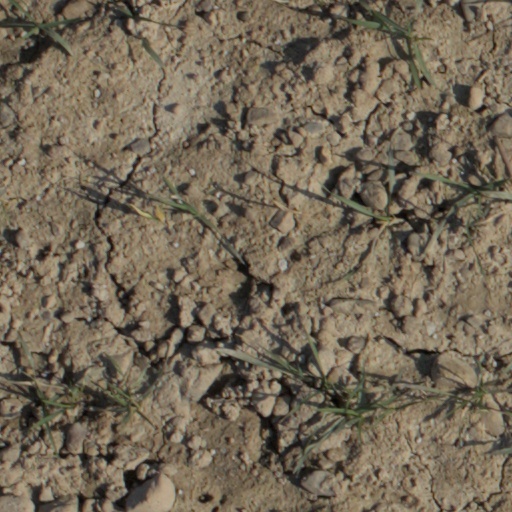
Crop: wheat